Sultan Makhmud-class ship of the line

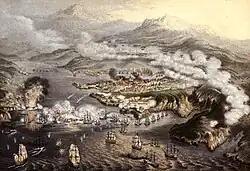
Illustration of the Siege of Sevastopol by George Baxter; the "Sultan Makhmud" class and the rest of the Black Sea Fleet are trapped in the city in the background

All eight ships of the class served with the Black Sea Fleet on entering service. "Sultan Makhmud", "Trekh Ierarkhov", and "Arkhangel Gavriil" took part in campaigns to suppress civil unrest Caucasus region in the eastern Black Sea, primarily as troop transports. "Sultan Makhmud" was involved in a bombardment of Sochi in 1839. In the early 1840s, the ships that had entered service patrolled the Black Sea and transported elements of the Imperial Russian Army to and from Sevastopol and Odessa. All eight ships were laid up in 1846 and were reactivated periodically through the early 1850s. In poor condition, "Sultan Makhmud" was hulked in 1850 and "Trekh Ierarkhov" was considered for rebuilding into a steam-powered ship of the line, but the plan was abandoned due to its cost.